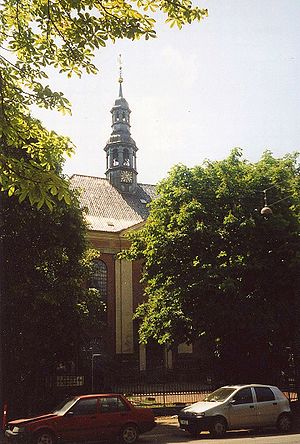
Fredede bygninger i Københavns Kommune, postnummer 11xx
Denne liste over fredede bygninger i Københavns Kommune viser alle fredede bygninger i Københavns Kommune i postnumrene 11xx, bortset fra kirker. Listen bygger på data fra Kulturarvsstyrelsen.